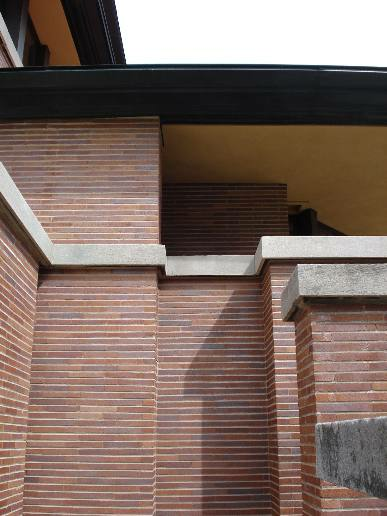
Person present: No